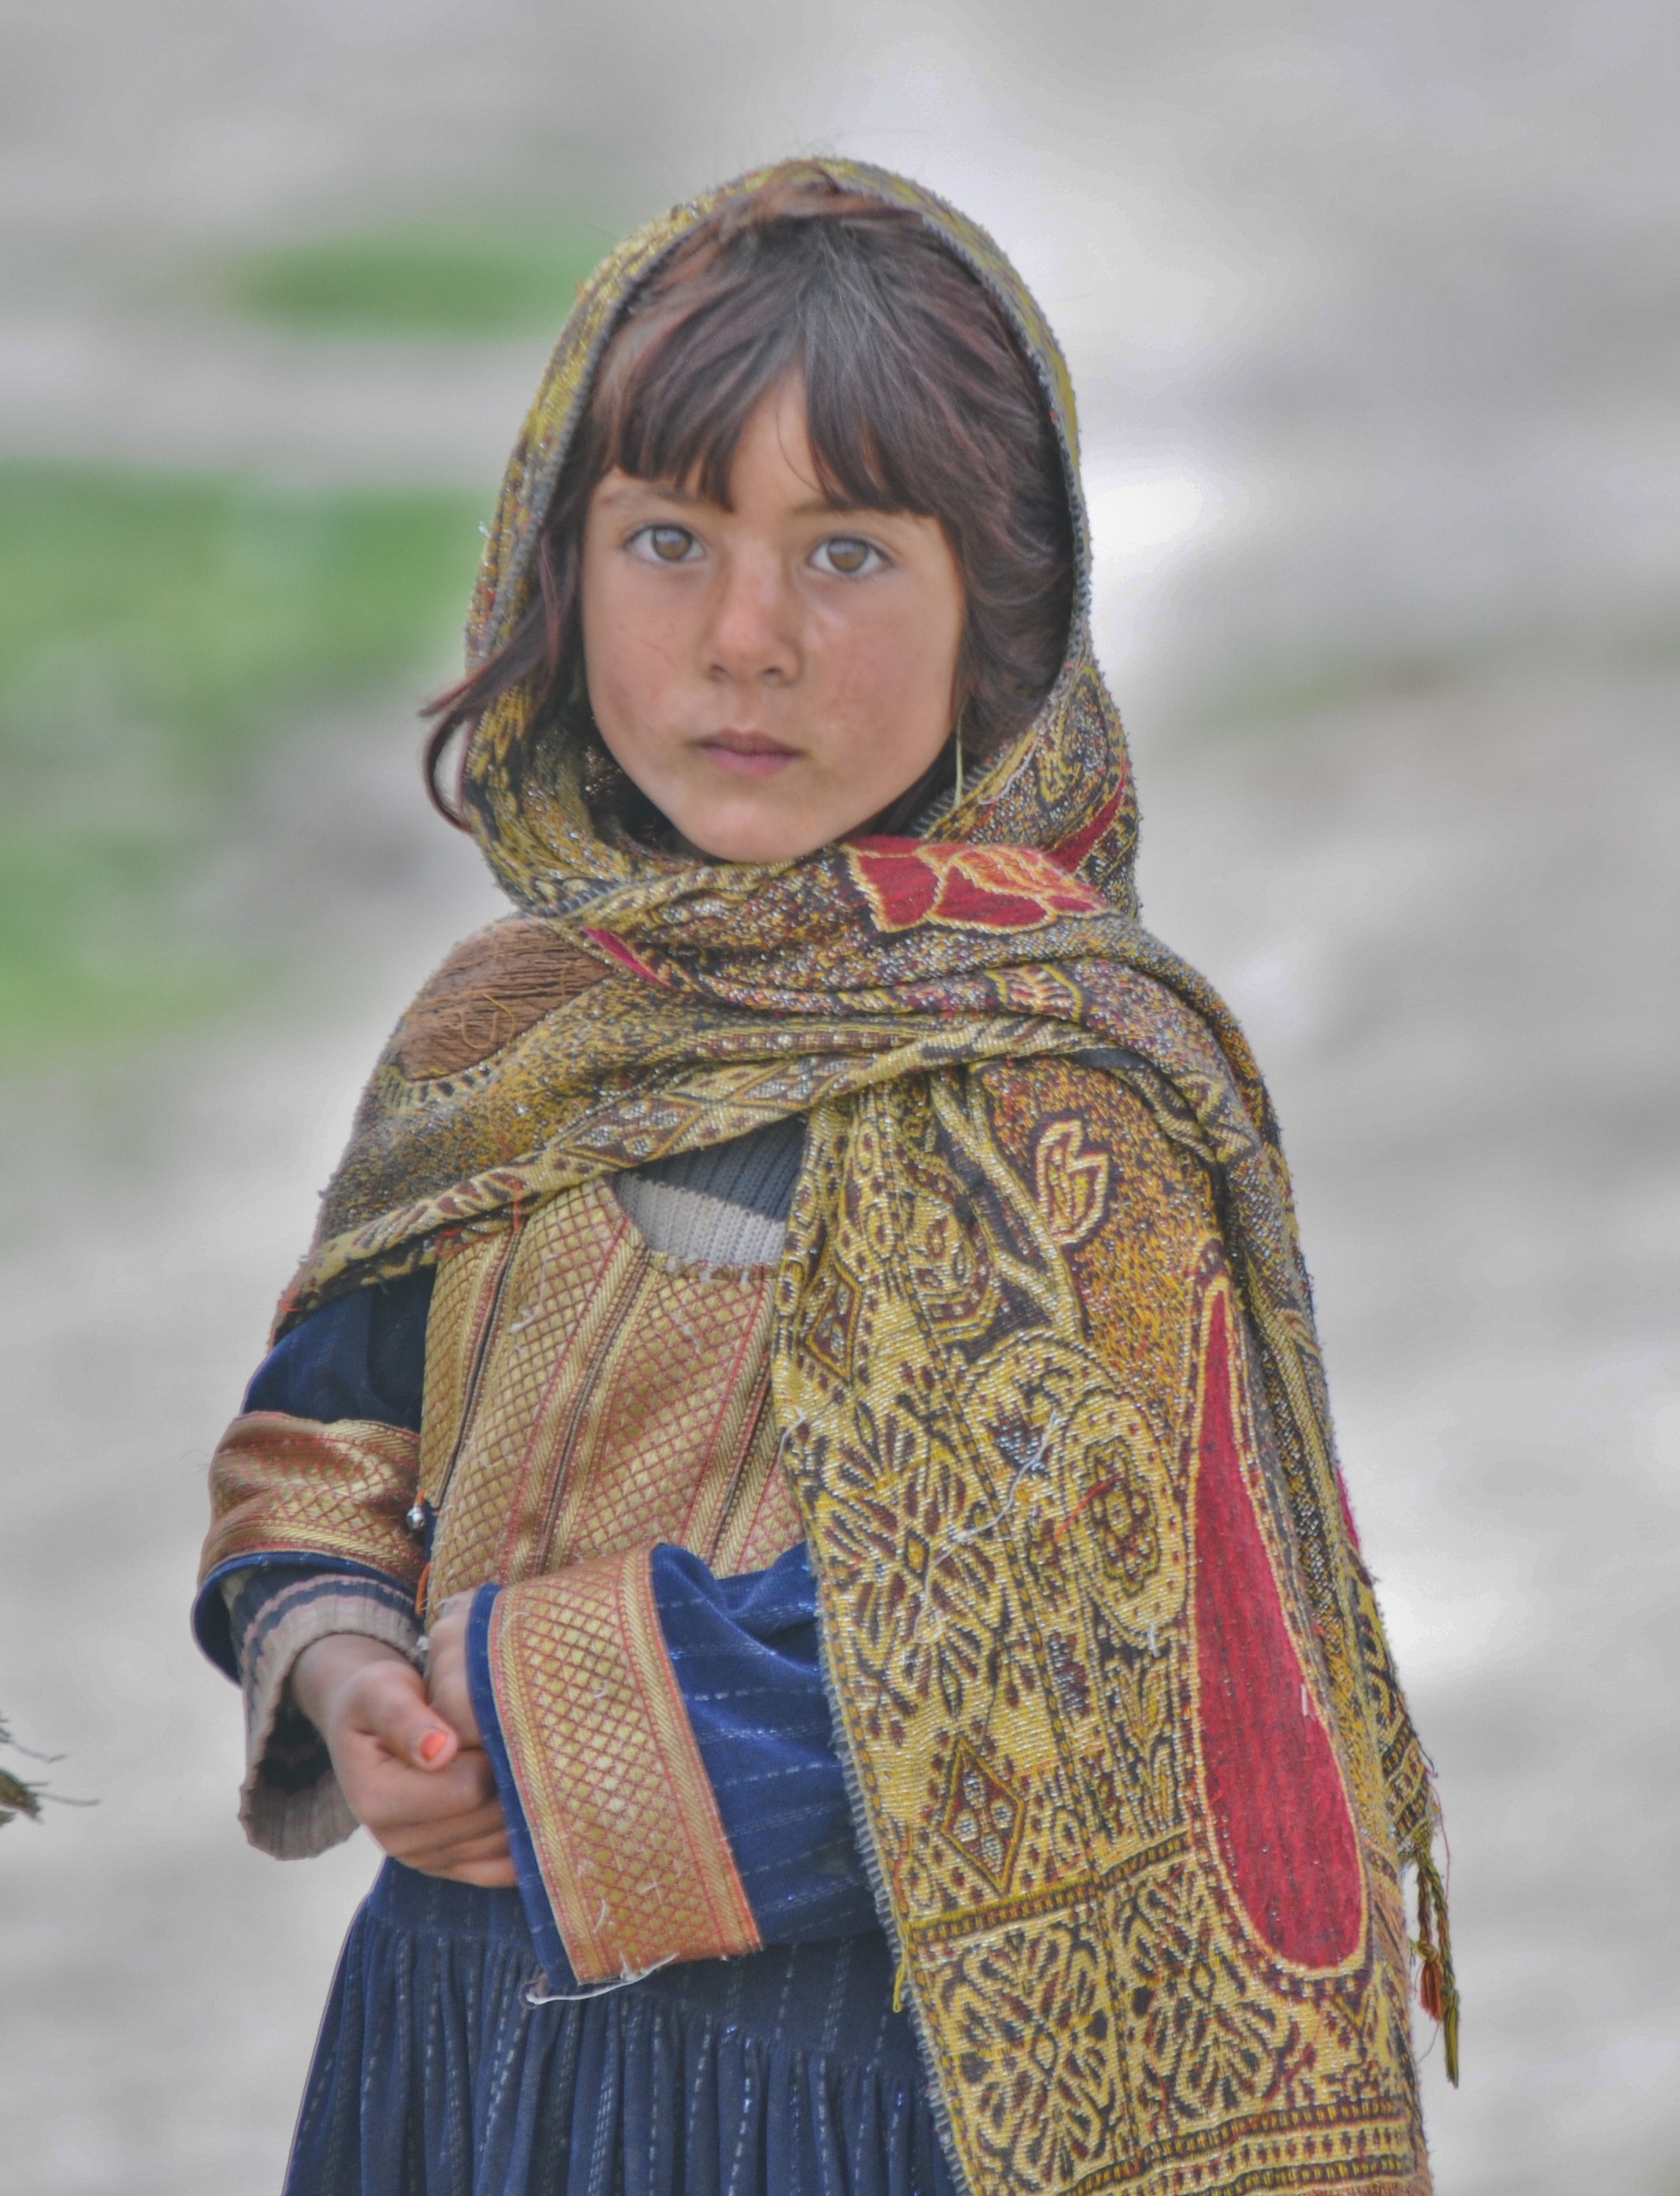
nature, girl, cute, female, pattern, portrait, child, clothing, outerwear, scarf, textile, outside, art, beautiful, afghanistan, concerned, child of war